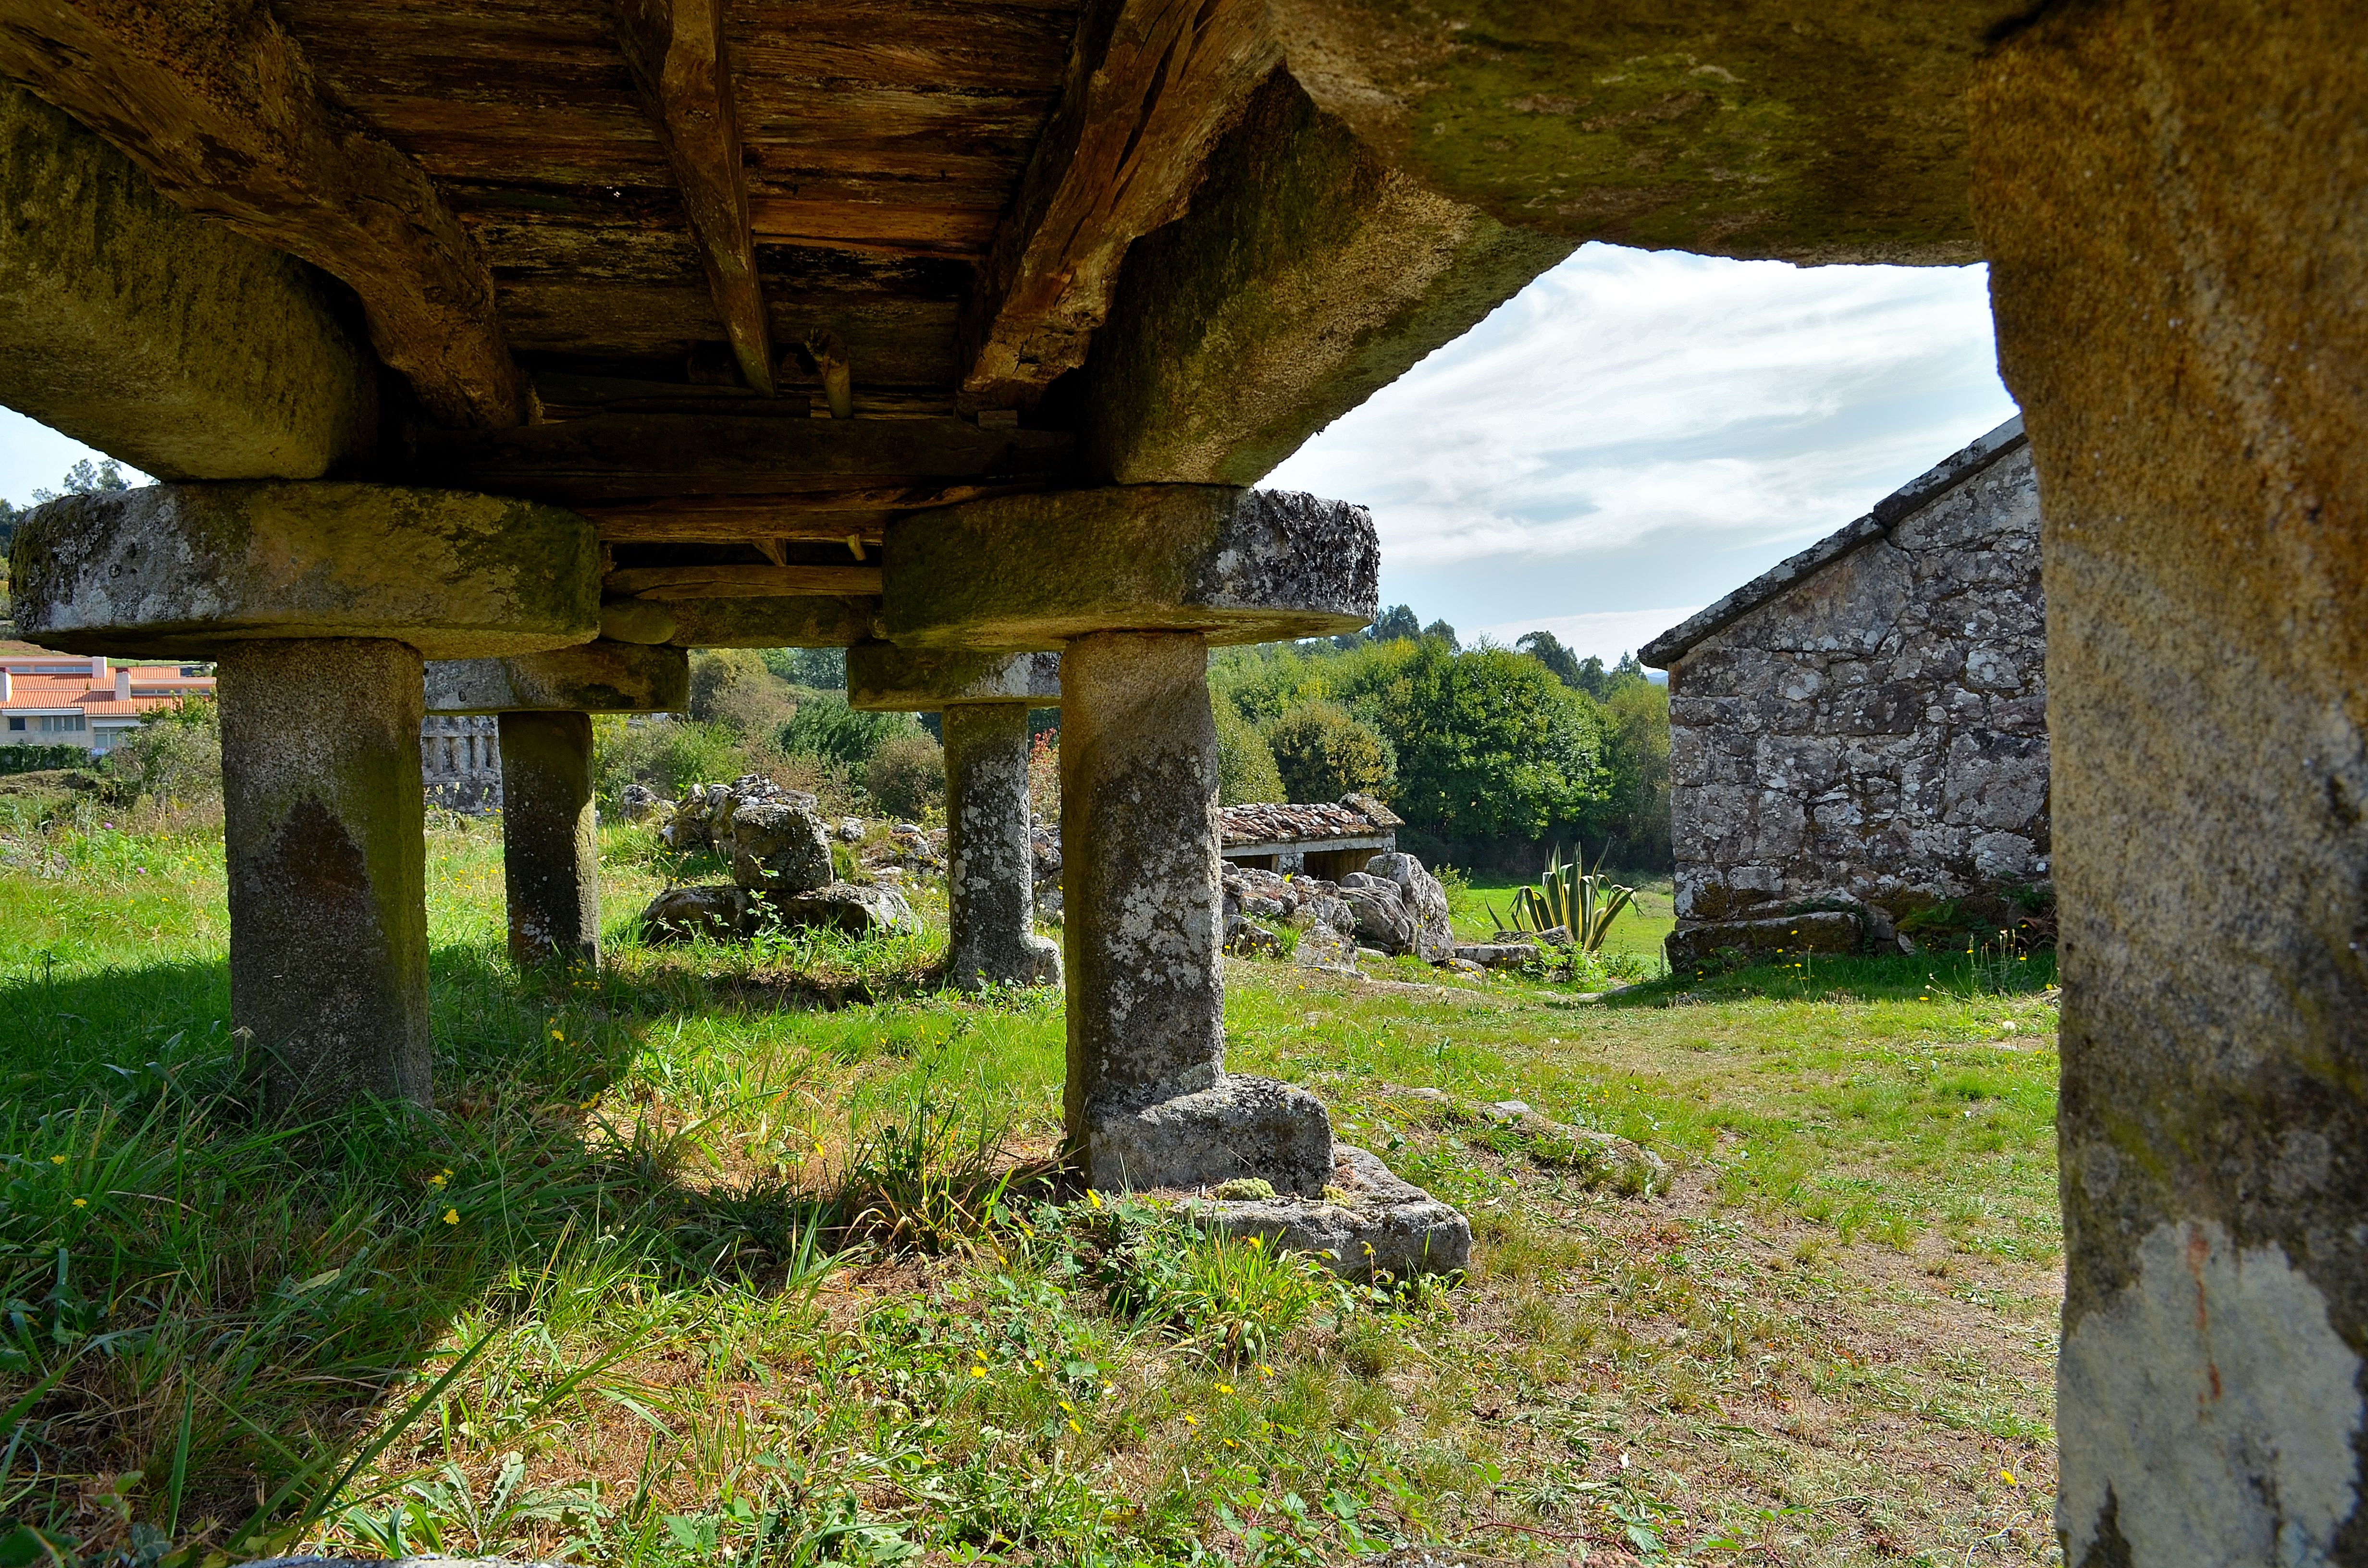
landscape, rock, building, hut, village, cottage, spain, ruins, monastery, shrine, espaa, galicia, pontevedra, paisajes, horreo, bolinas, ggl1, gaby1, cotobade, aguasantas, nikond5100, rural area, ancient history